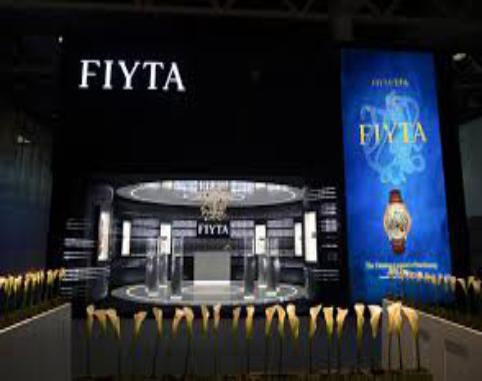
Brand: fiyta
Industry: Electronic